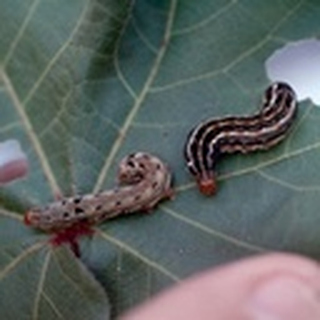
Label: cotton_army_worm